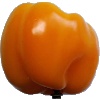
Label: Pepper Yellow 1